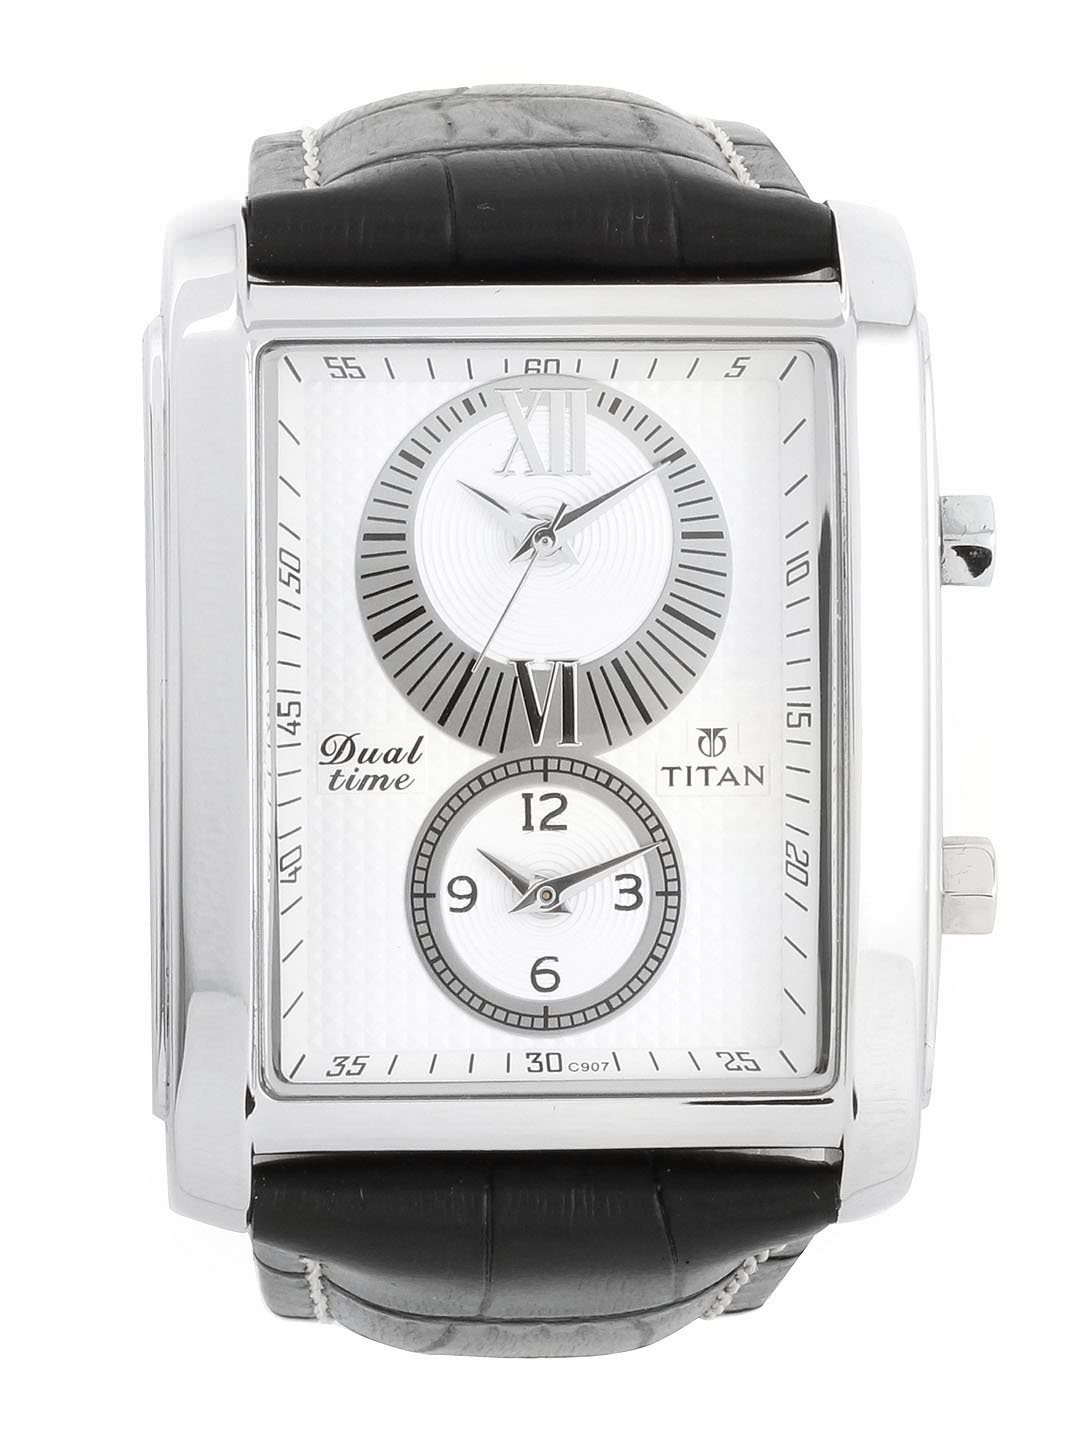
Titan Men White Watch
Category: Accessories / Watches / Watches
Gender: Men
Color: White
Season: Winter 2016
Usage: Casual